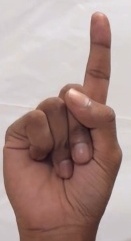
ASL sign: 1